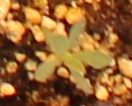
Label: Kochia